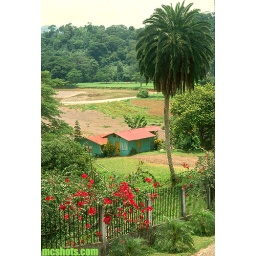
working horse ranch in the rain forest